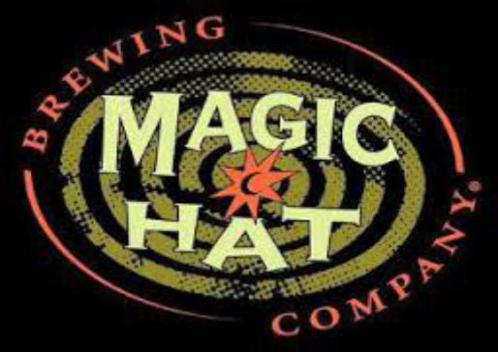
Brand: magic hat
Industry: Leisure